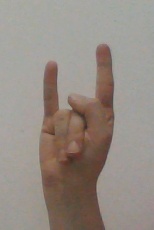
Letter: la